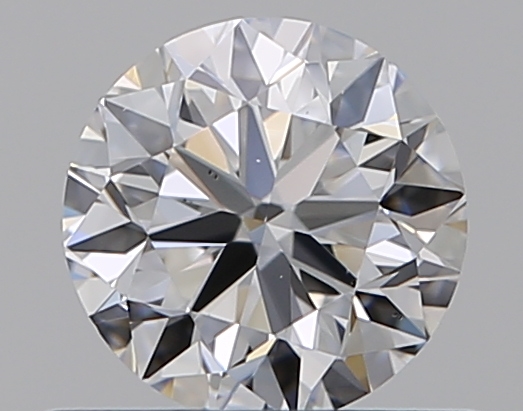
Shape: round
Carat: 0.5
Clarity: VS2
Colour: D
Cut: VG
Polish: EX
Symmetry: GD
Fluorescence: N
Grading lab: GIA
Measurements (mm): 4.92 x 4.97 x 3.16